Architecture of Afghanistan

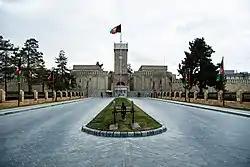
Afghanistan's presidential palace, a modern complex with a glimpse to the countries diverse styles of architecture.

The architecture of Afghanistan refers to a distinct style of architecture of the modern country and its predecessor states. As the connection between the three major cultural and geographic centers of Central Asia, the Indian subcontinent, and the Iranian plateau, the boundaries of the region prior to this time changed with the rapid advancement of armies, with the land belonging to a vast range of empires over the last two millennia.